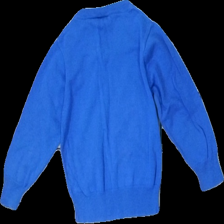
View: back
Type: Sweater
Category: Children
Brand: Not in the list
Brand text on label: p.nuts
Colors: Turquoise
Material: 100% cott
Cut: Regular
Size: 104
Season: All
Price range: <50
Recommended usage: Export